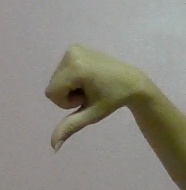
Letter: waw